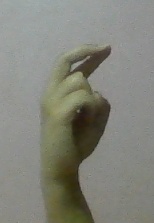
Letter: zay